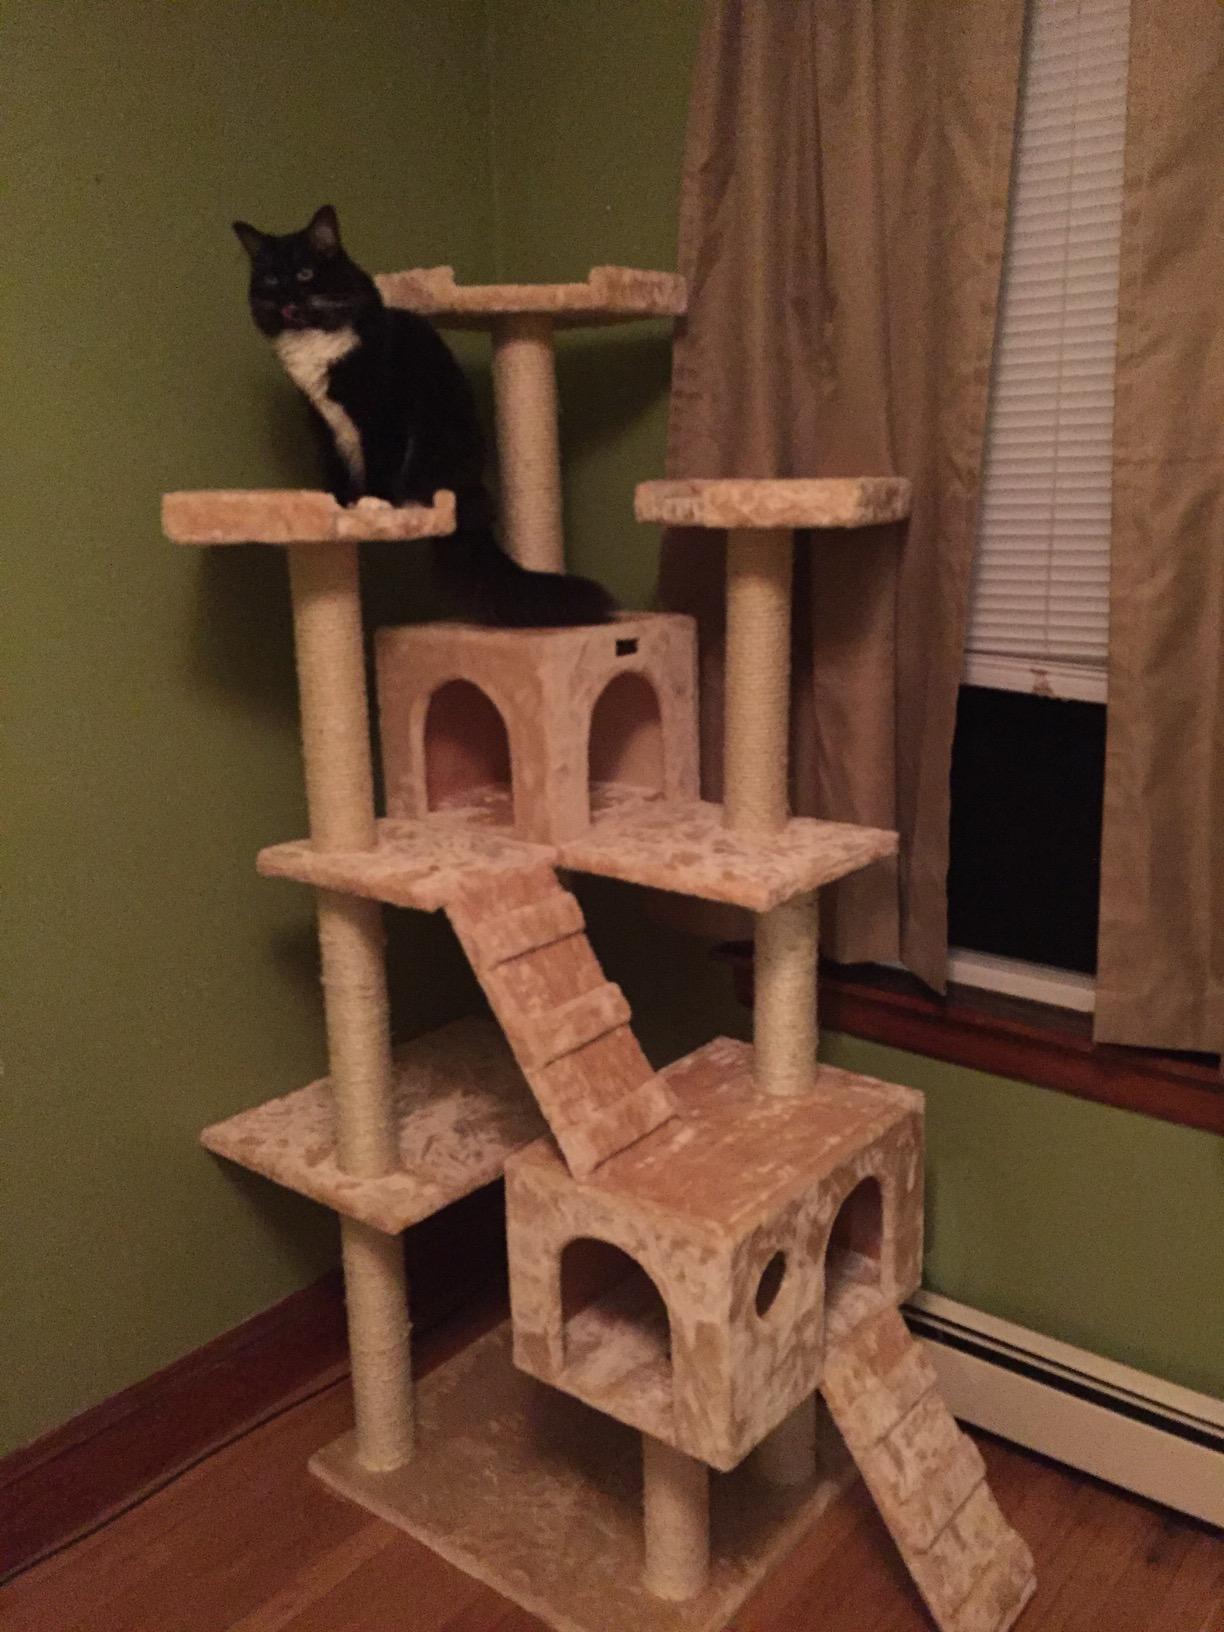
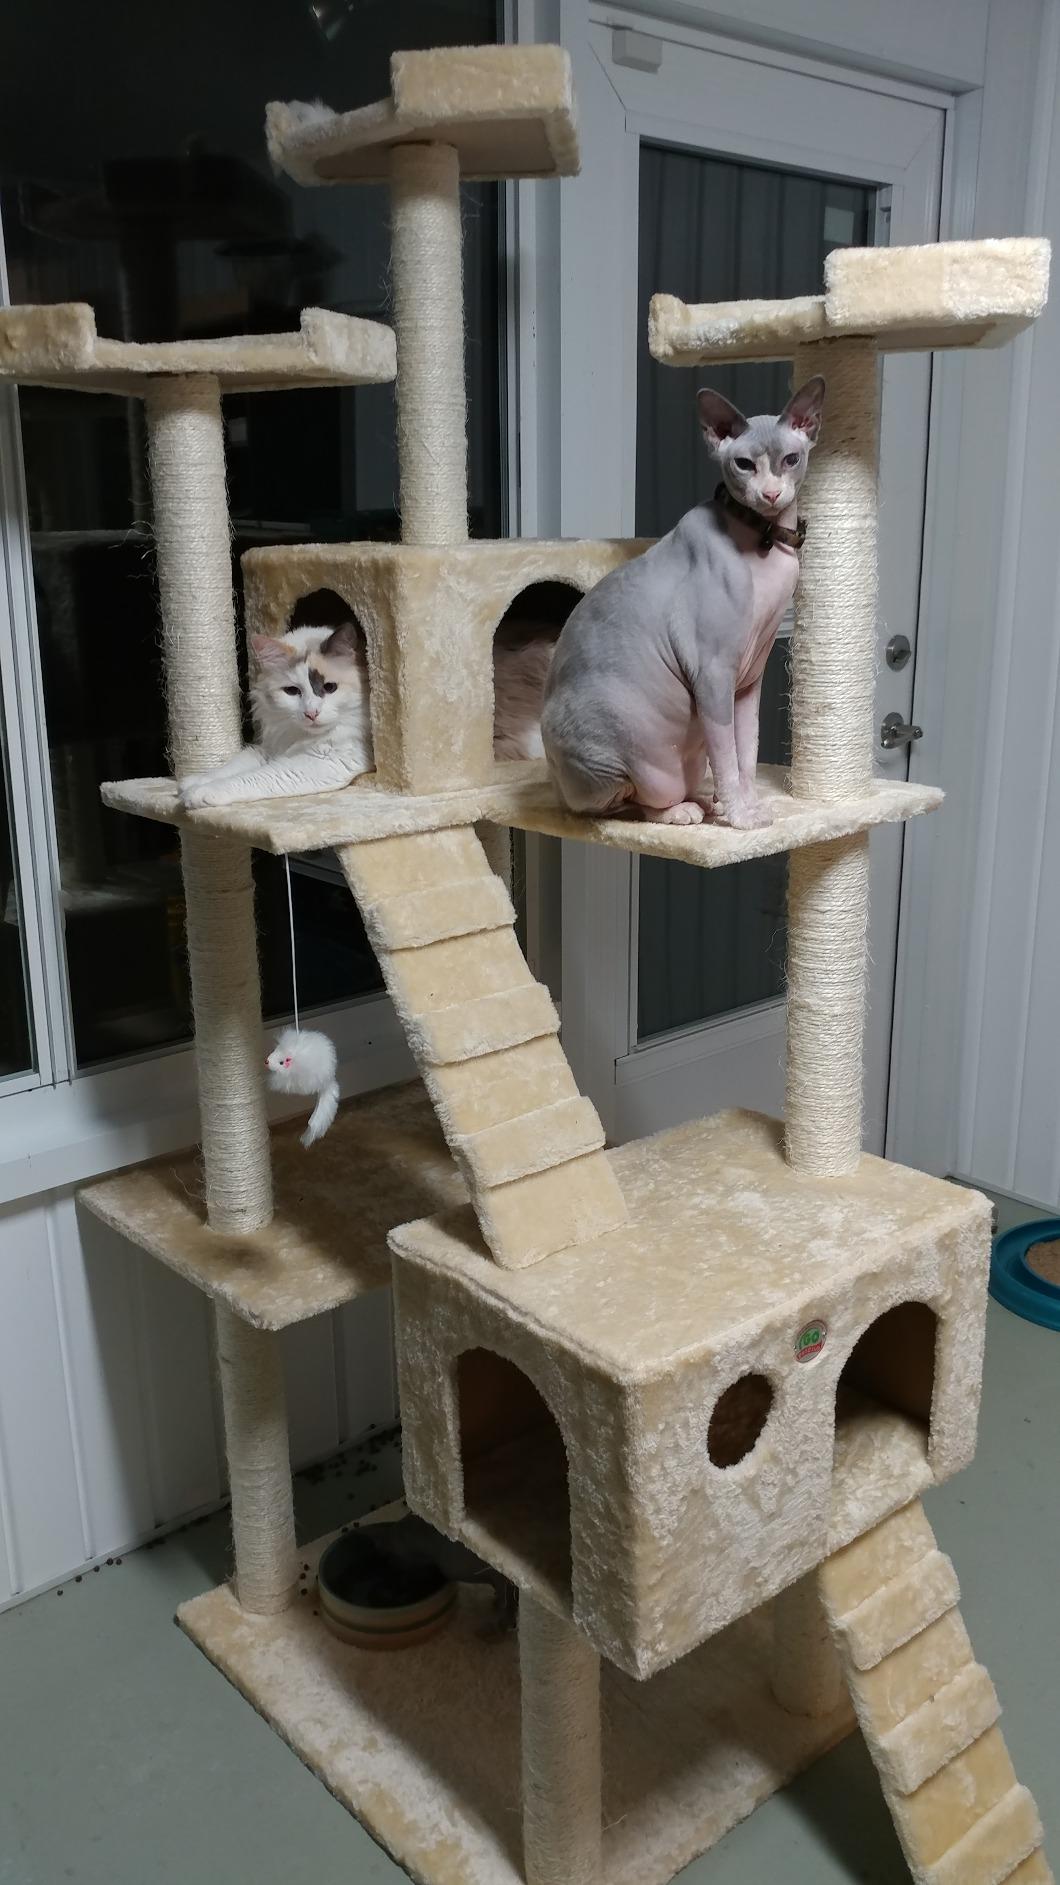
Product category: items_cat tree
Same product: no